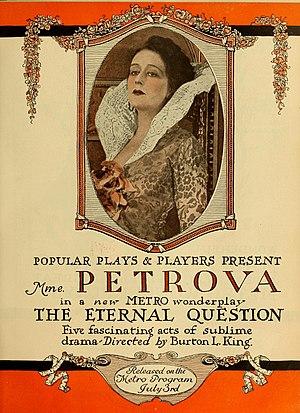
The Eternal Question est un film américain réalisé par Burton L. King et sorti en 1916. Il est considéré comme perdu.
Olga Petrova, née Muriel Harding le 10 mai 1884 à Liverpool ou au Pays de Galles et décédée le 30 novembre 1977 à Clearwater, est une actrice, scénariste et dramaturge d’origine galloise, naturalisée américaine.